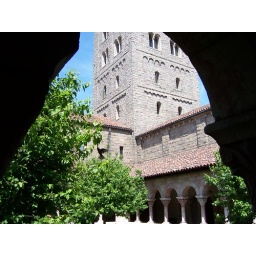
The bird is the black thing eating the tree in the foreground.